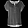
Label: Shirt